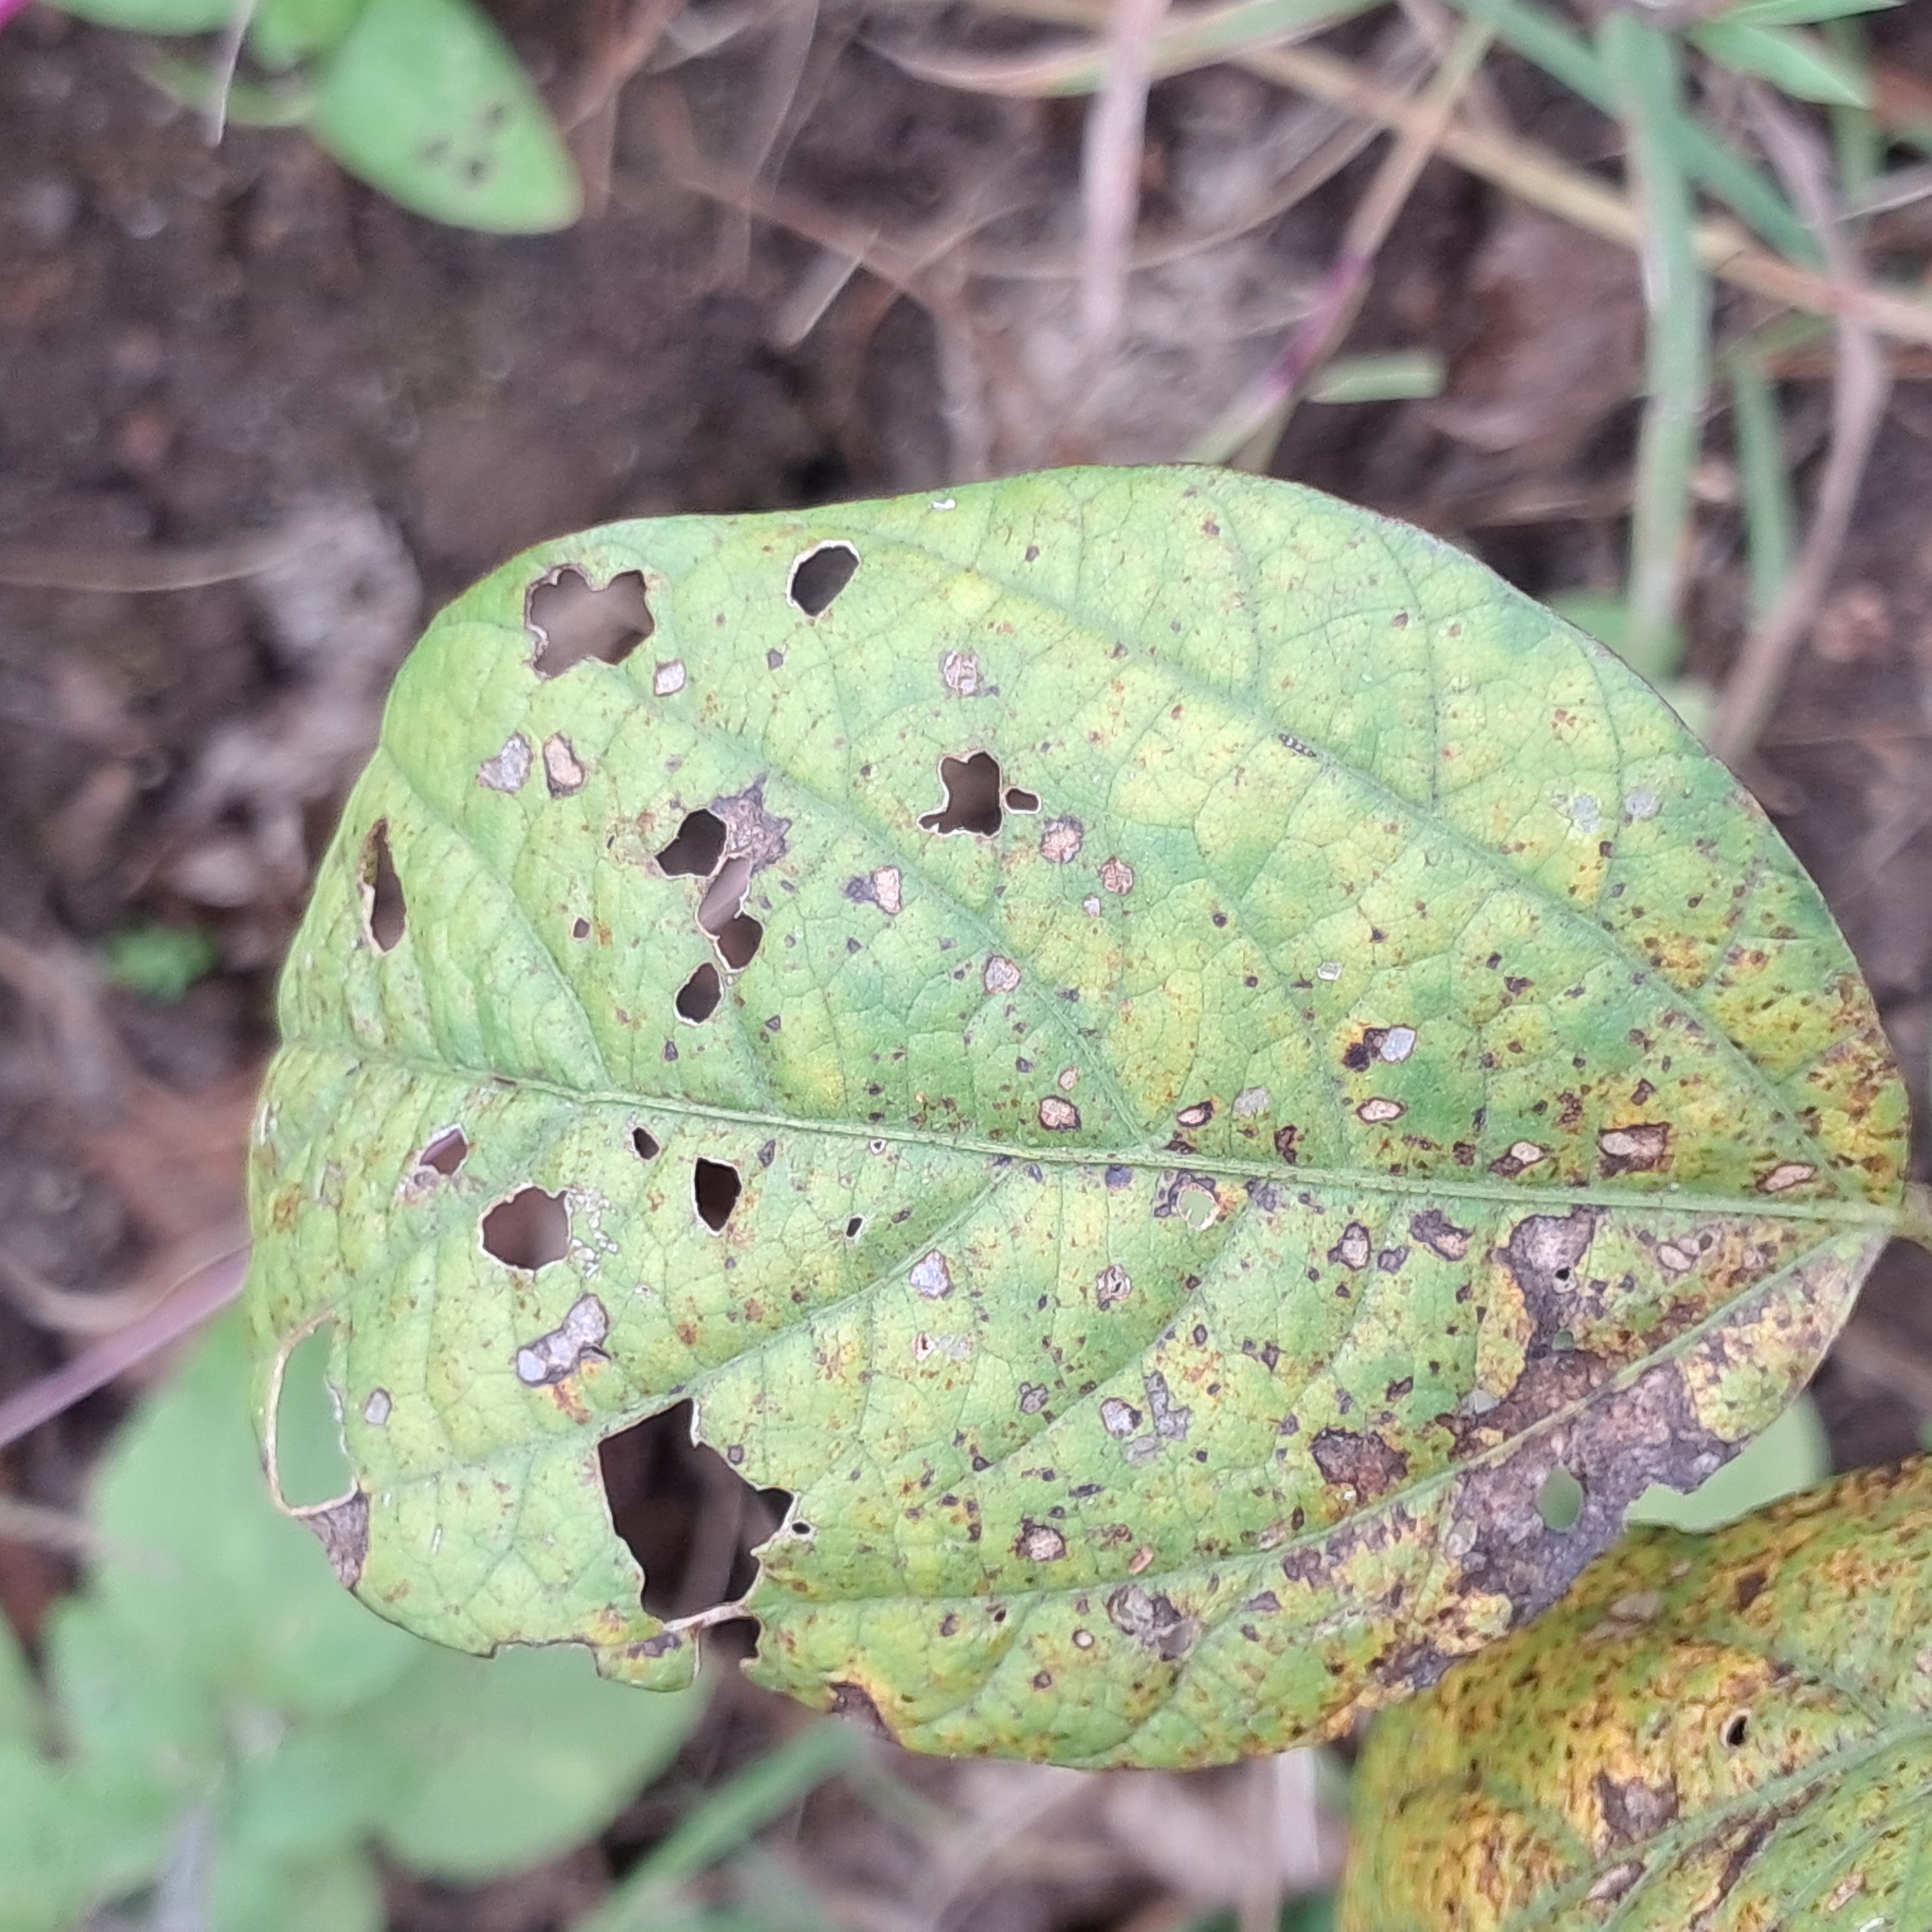
Label: Rust